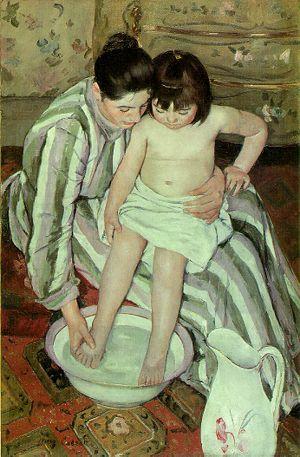
Le meuble de toilette est un des éléments du mobilier qui équipe la salle de bains, pièce destinée à l’hygiène corporelle et à la mise en valeur de l’individu.
L'hygiène est un ensemble de mesures destinées à prévenir les infections et l'apparition de maladies infectieuses. Elle se base essentiellement sur trois actions :